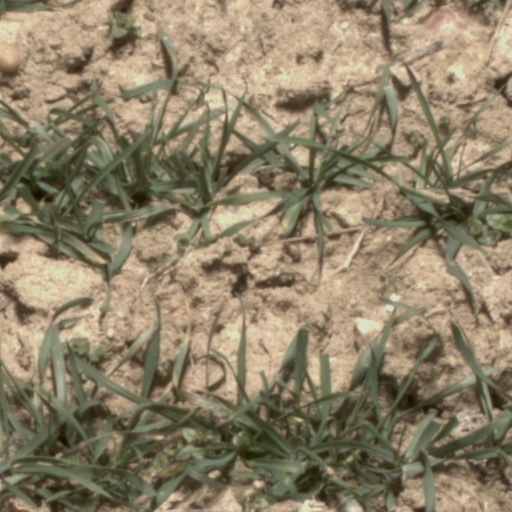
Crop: wheat